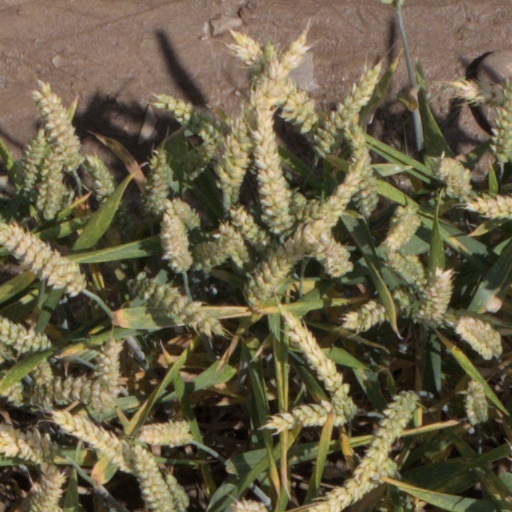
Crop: wheat